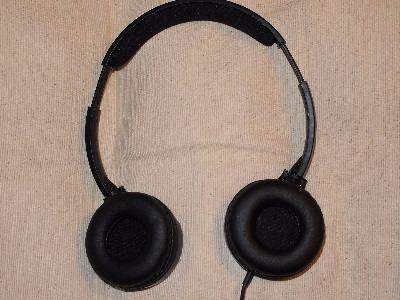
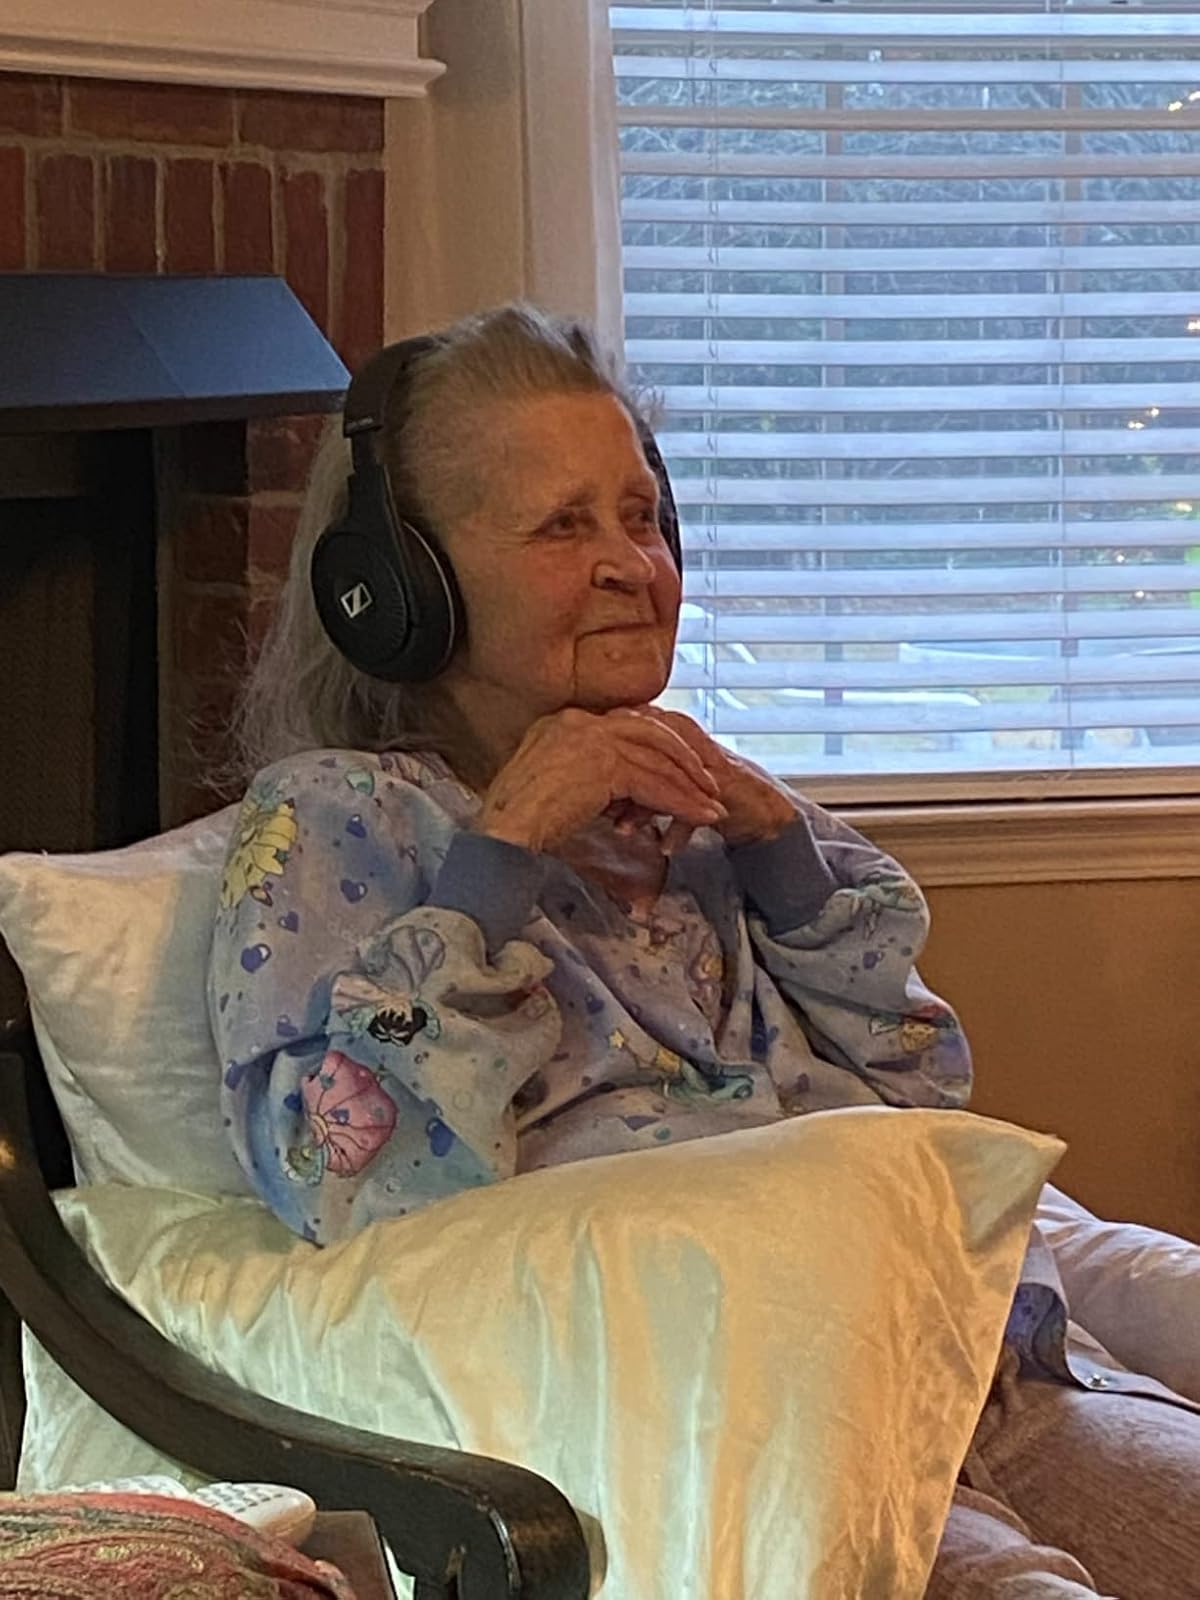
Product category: headphones
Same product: no